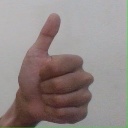
अक्षर: थ